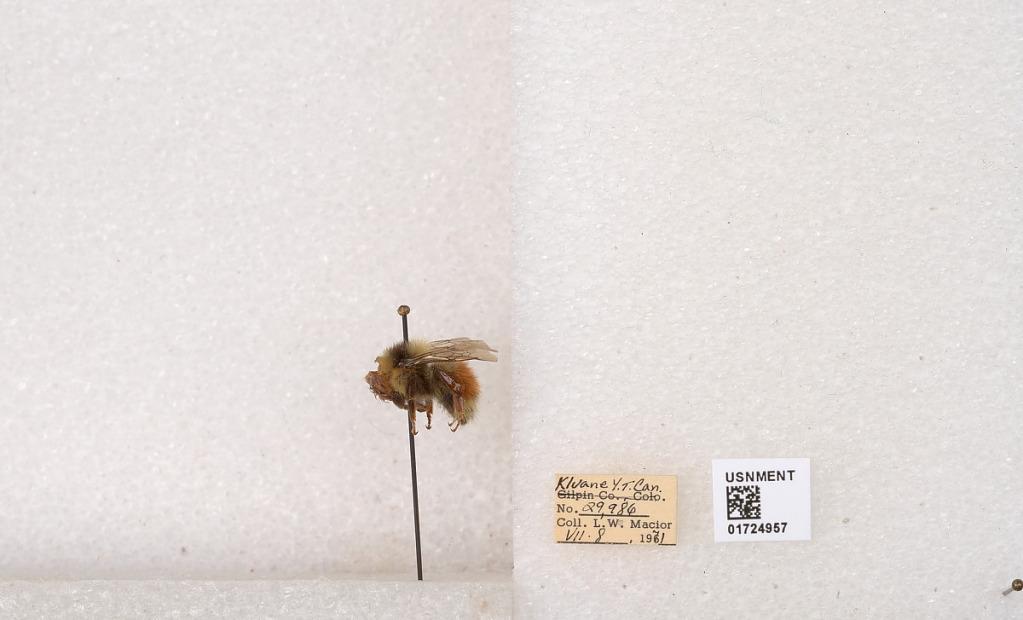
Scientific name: Bombus (Pyrobombus) sylvicola Kirby
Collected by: L. Macior
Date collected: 1971-7-8
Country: Canada
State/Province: Yukon Territory
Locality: Kluane National Park and Reserve
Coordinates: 60.7493, -139.504